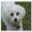
Label: dog